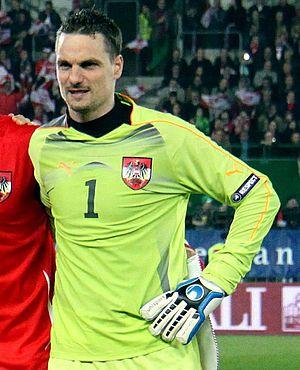
Jürgen Macho est un footballeur autrichien né le 24 août 1977 à Vienne. Il évolue au poste de gardien de but.